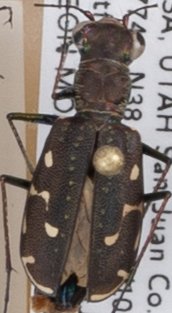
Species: Cicindela punctulata punctulata
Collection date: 2018-07-24
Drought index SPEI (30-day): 0.39
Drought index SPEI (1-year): -2.09
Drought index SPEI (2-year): -2.09